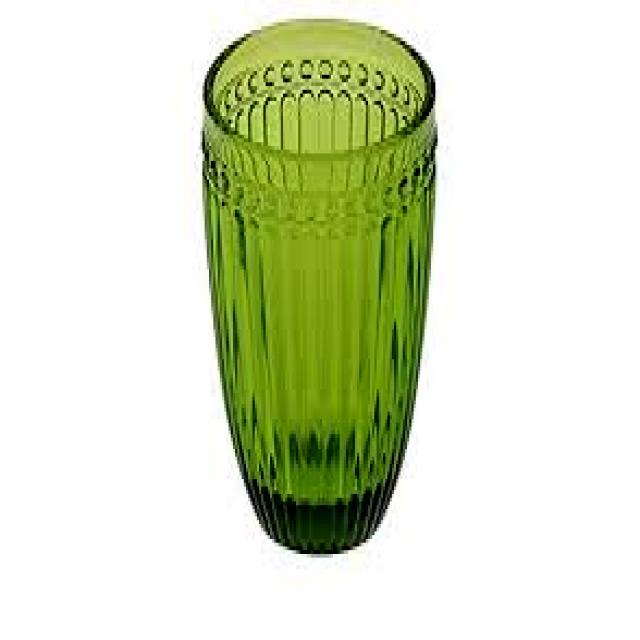
Label: Glass